History of the United States Space Force

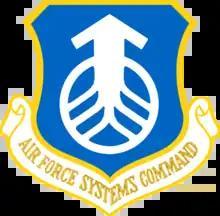
The creation of Air Force Systems Command under General Schriever reorganized space research, development, and acquisitions under a single Space Systems Division.

In early 1961, deputy secretary of defense Roswell Gilpatric contacted chief of staff of the Air Force General White and promised the Air Force major responsibility for the space mission if he "put his house in order." Gilpatric's main concern was that space responsibility was split, between research and development under Air Research and Development Command and procurement under Air Materiel Command. Secretary Gilpatric's views were informed by General Schriever, now commander of Air Research and Development Command, who had told him that the Air Force could not handle the military space mission unless one command held responsibility for research and development, system testing, and acquisition of space systems. General Schreiver held these views for a number of years, however the issue gained a pressing urgency by 1960, as Air Research and Development Command's Air Force Ballistic Missile Division and Air Materiel Command's Ballistic Missiles Center competed for resources and management focus as the demand for both space and missile systems became more pressing. In September 1960, General White authorized General Schriever to begin reorganization, keeping his space programs in Los Angeles, while moving ballistic missile functions to Norton Air Force Base, however General Schriever felt it was insufficient and he was authorized to form a planning task force. Colonel Otto Glasser, later a lieutenant general, developed the reorganization plan resulting in the reorganization of Air Research and Development Command as Air Force Systems Command (AFSC) on 1 April 1961, giving the organization responsibility for all research, development and acquisition of aerospace and missile systems. On the same day Air Materiel Command was reorganized as Air Force Logistics Command, removing its production functions and responsible for maintenance and supply only. Lieutenant General Schriever, commander of Air Research and Development Command, was promoted to general and made the first commander of Air Force Systems Command.